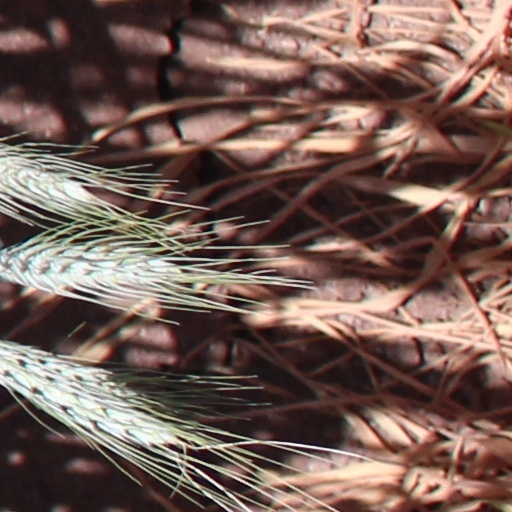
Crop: wheat